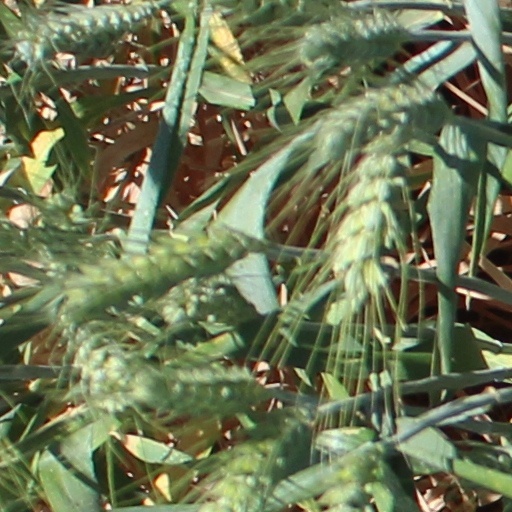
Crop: wheat